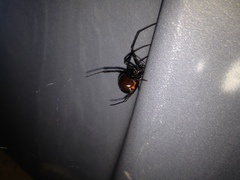
Species: Lactrodectus_hesperus